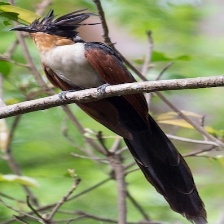
Species: CHESTNUT WINGED CUCKOO
Scientific name:  CLAMATOR COROMANDUS